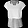
Label: T - shirt / top